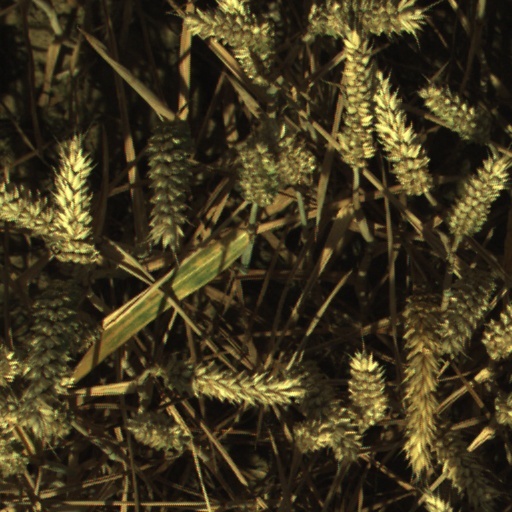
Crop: wheat